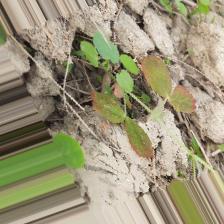
Label: Lentil Rust